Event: Nepal Earthquake
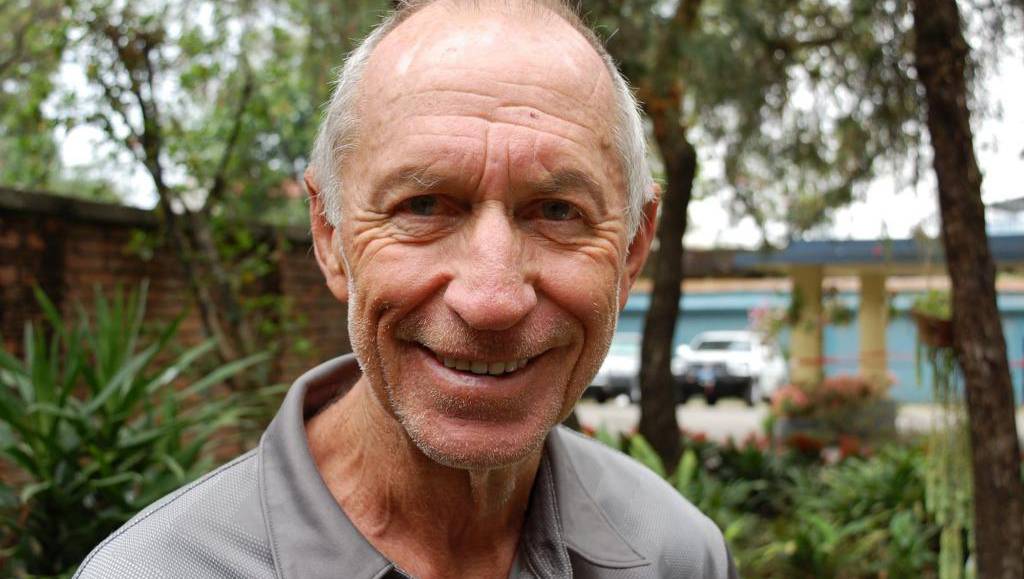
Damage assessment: no_damage